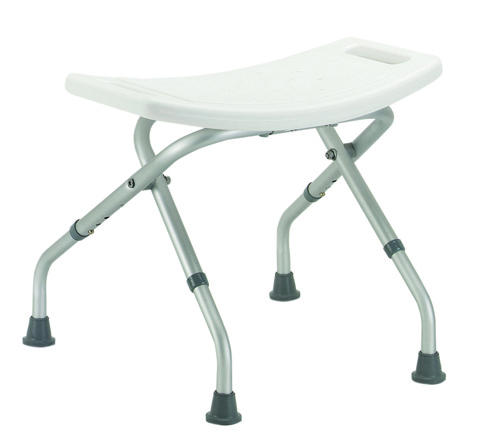
Folding Shower Chair Retail Packed
Key Benefits Weight capacity of 300 lbs for robust support. Blow-molded bench folds flat for convenient storage. Thumb holes provide enhanced wrist support. Drainage holes in the seat reduce the risk of slipping. Lightweight and durable aluminum frame is corrosion-proof. Angled legs offer additional stability for safe use. Adjustable height from 16" to 18" for personalized comfort. Backed by a Limited Lifetime Warranty for peace of mind. Specifications Feature Details Weight Capacity 300 lbs Height Adjustment 16" - 18" Material Aluminum (Lightweight & Corrosion-Proof) Warranty Limited Lifetime Warranty Discover more products that enhance safety and comfort in your daily activities by exploring our Bath Care and Mobility Solutions sections.
Brand: Medical Supply All
Category: Health & Beauty > Health Care > Mobility & Accessibility > Accessibility Furniture & Fixtures > Shower Benches & Seats > Shower Seats